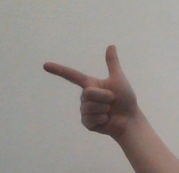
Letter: yaa